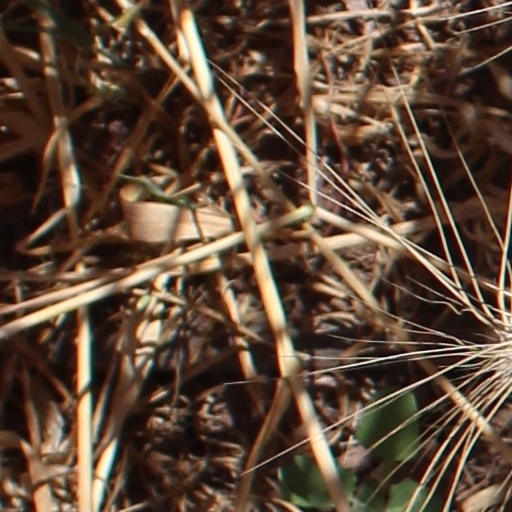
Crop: wheat